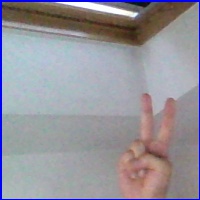
Letra: V